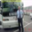
Label: bus